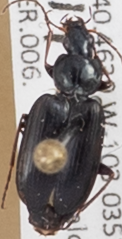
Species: Agonum placidum
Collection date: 2014-08-19
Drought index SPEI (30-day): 0.1
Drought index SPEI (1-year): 0.592
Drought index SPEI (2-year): -0.588